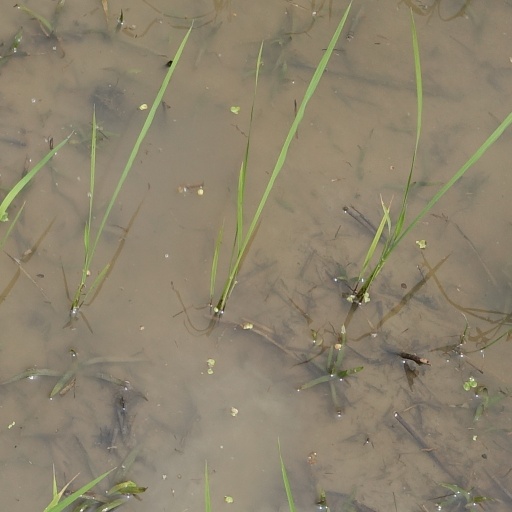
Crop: rice